The World of Henry Orient

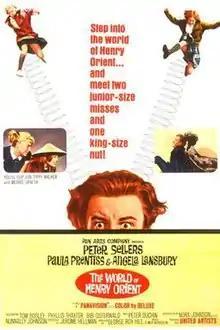
Theatrical poster

The World of Henry Orient is a 1964 American comedy-drama film directed by George Roy Hill and starring Peter Sellers, Paula Prentiss, Angela Lansbury, Tippy Walker, Merrie Spaeth, Phyllis Thaxter, Bibi Osterwald, and Tom Bosley. It is based on the by Nora Johnson, who co-wrote the screenplay with her father, Nunnally Johnson.